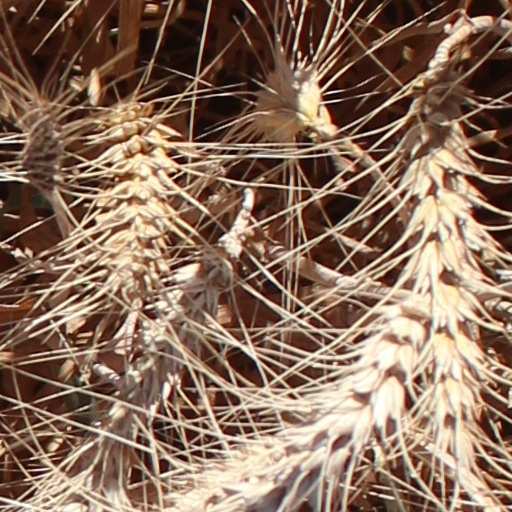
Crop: wheat